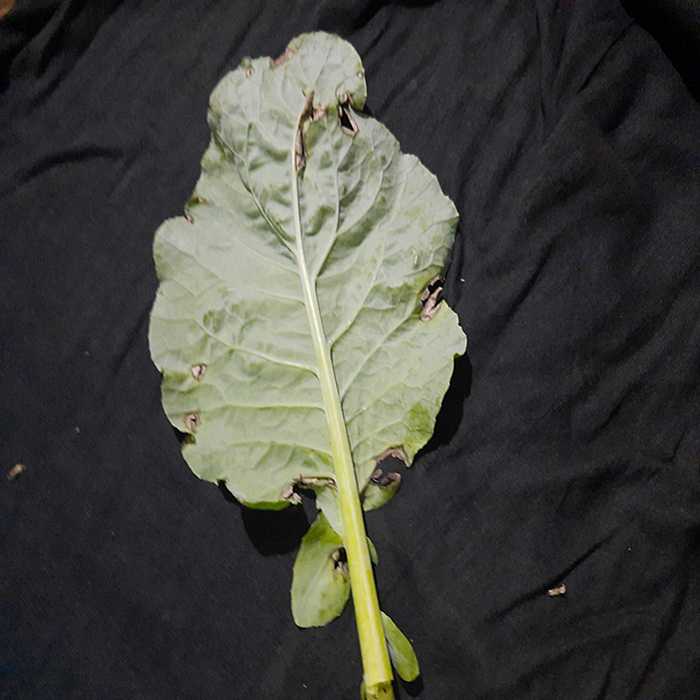
Plant: Cauliflower
Label: Downy mildew